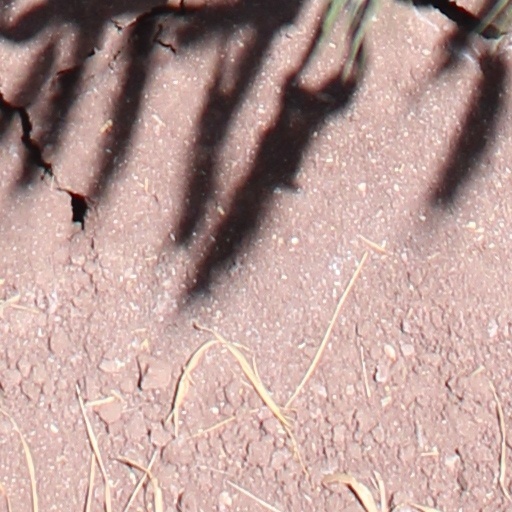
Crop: wheat